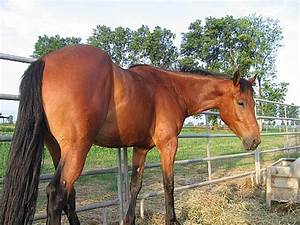
Label: horse